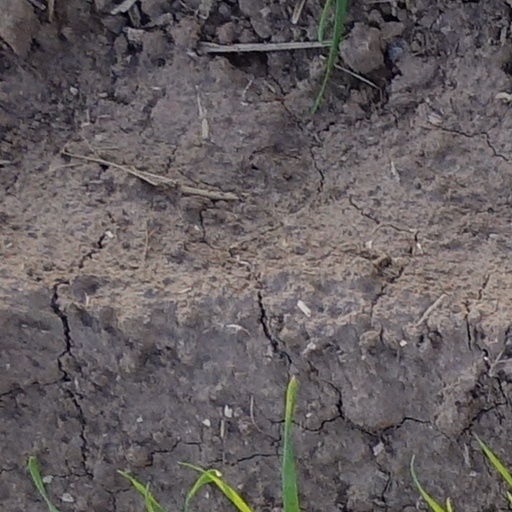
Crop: wheat